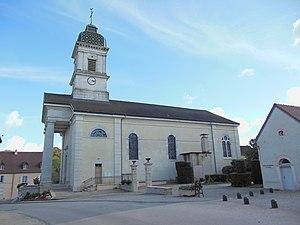
Façade latérale ouest de l'église de l'Assomption (XIXe s), sise rue Jules Grévy, à Mont-sous-Vaudrey (Jura).
Mont-sous-Vaudrey est une commune française située dans le département du Jura en région Bourgogne-Franche-Comté.